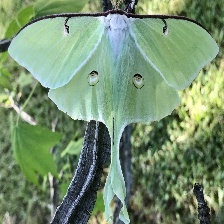
Species: LUNA MOTH